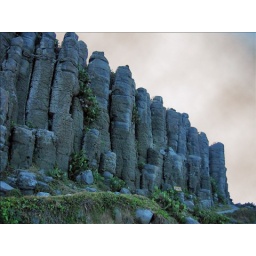
famous for its rock formations. i love the blue in the rocks